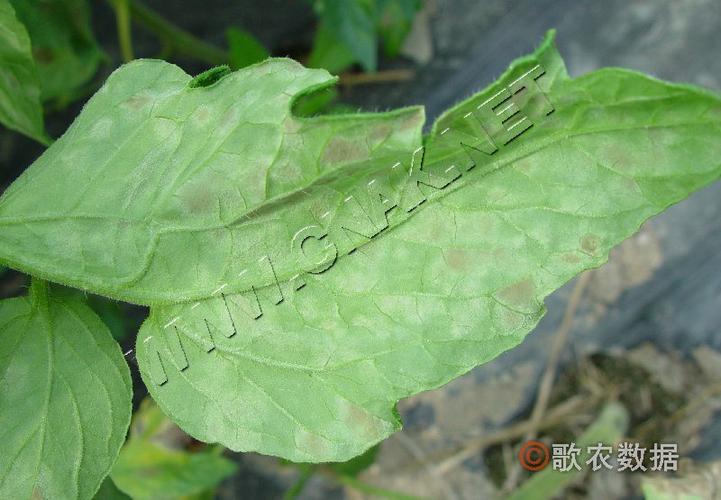
Plant: Tomato
Disease: tomato leaf mold